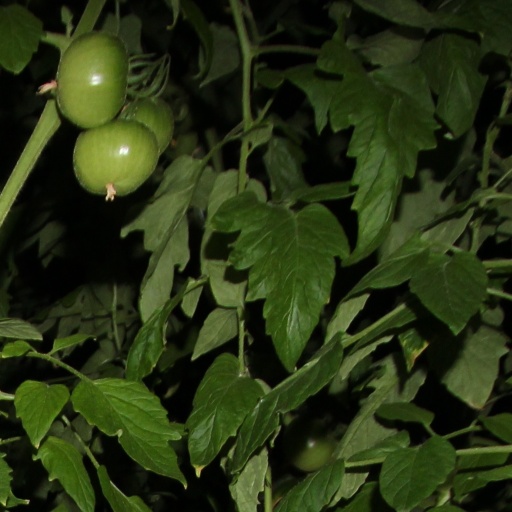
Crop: tomato